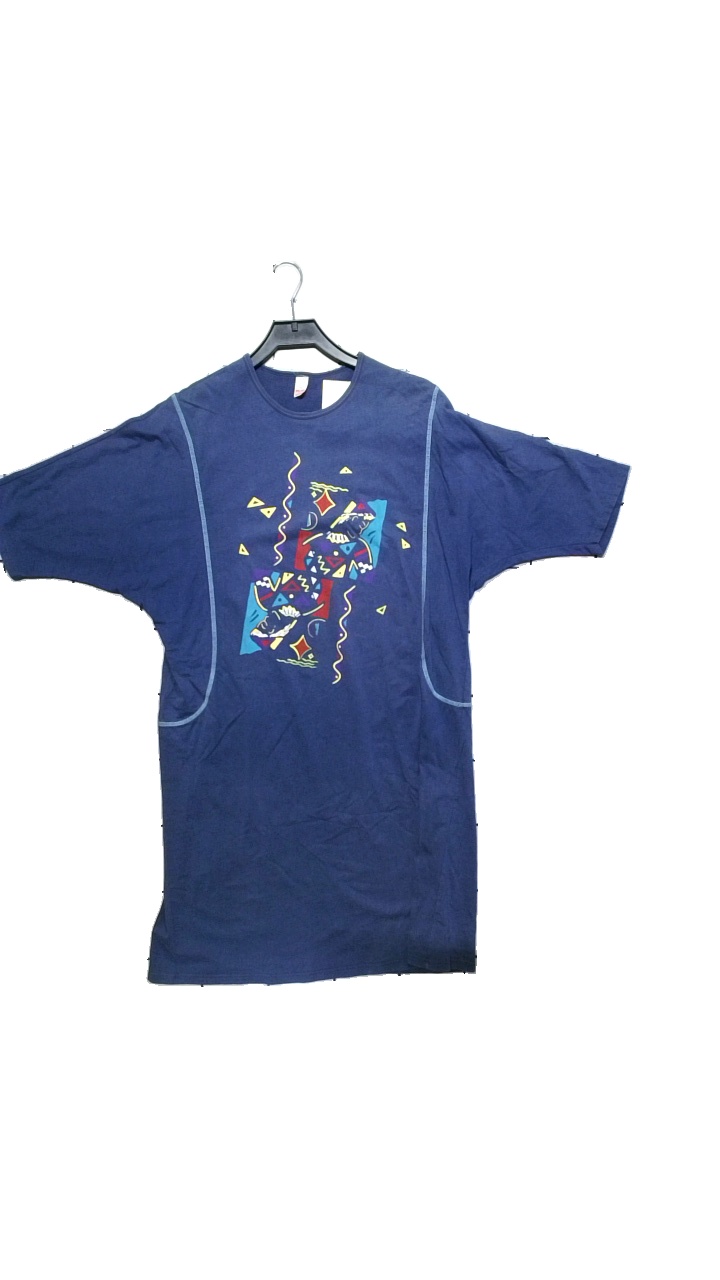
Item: Night Gown (Ladies)
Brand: Triumph
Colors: Blue, Multicolor
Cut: Regular
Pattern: Other
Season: All
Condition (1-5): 2
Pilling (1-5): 3
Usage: Reuse
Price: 50-100